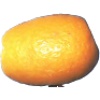
Label: kumquats